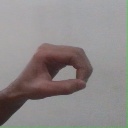
अक्षर: औ